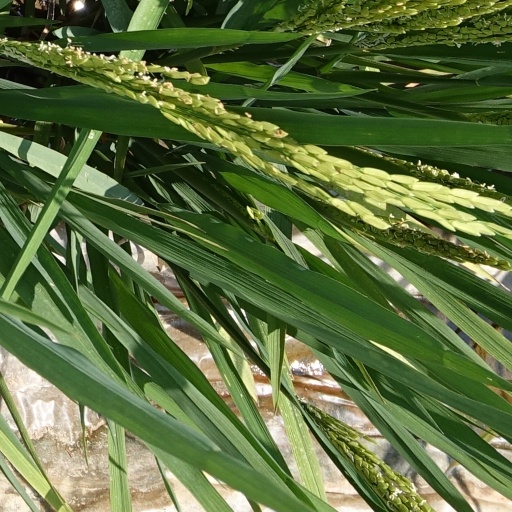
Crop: rice